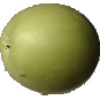
Label: Apple Granny Smith 1